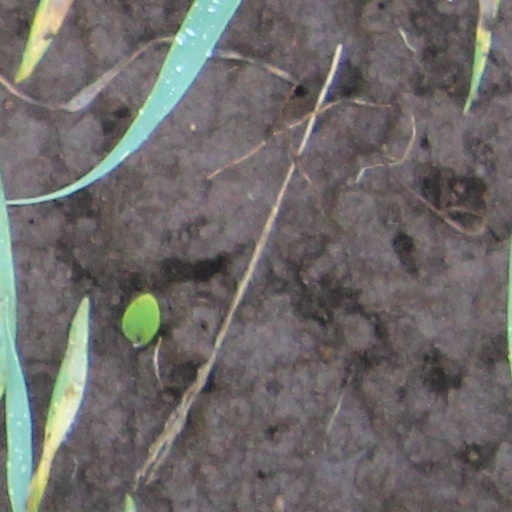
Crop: wheat